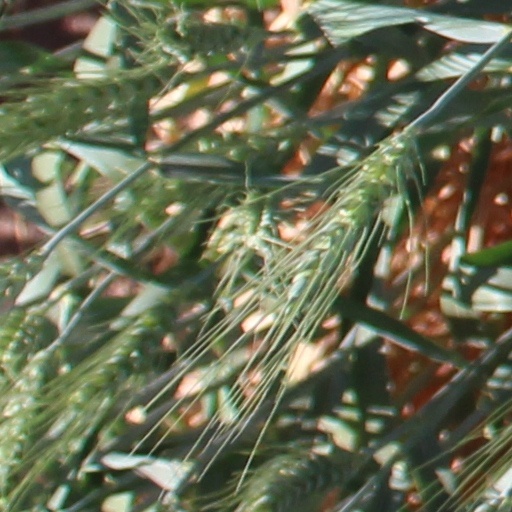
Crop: wheat